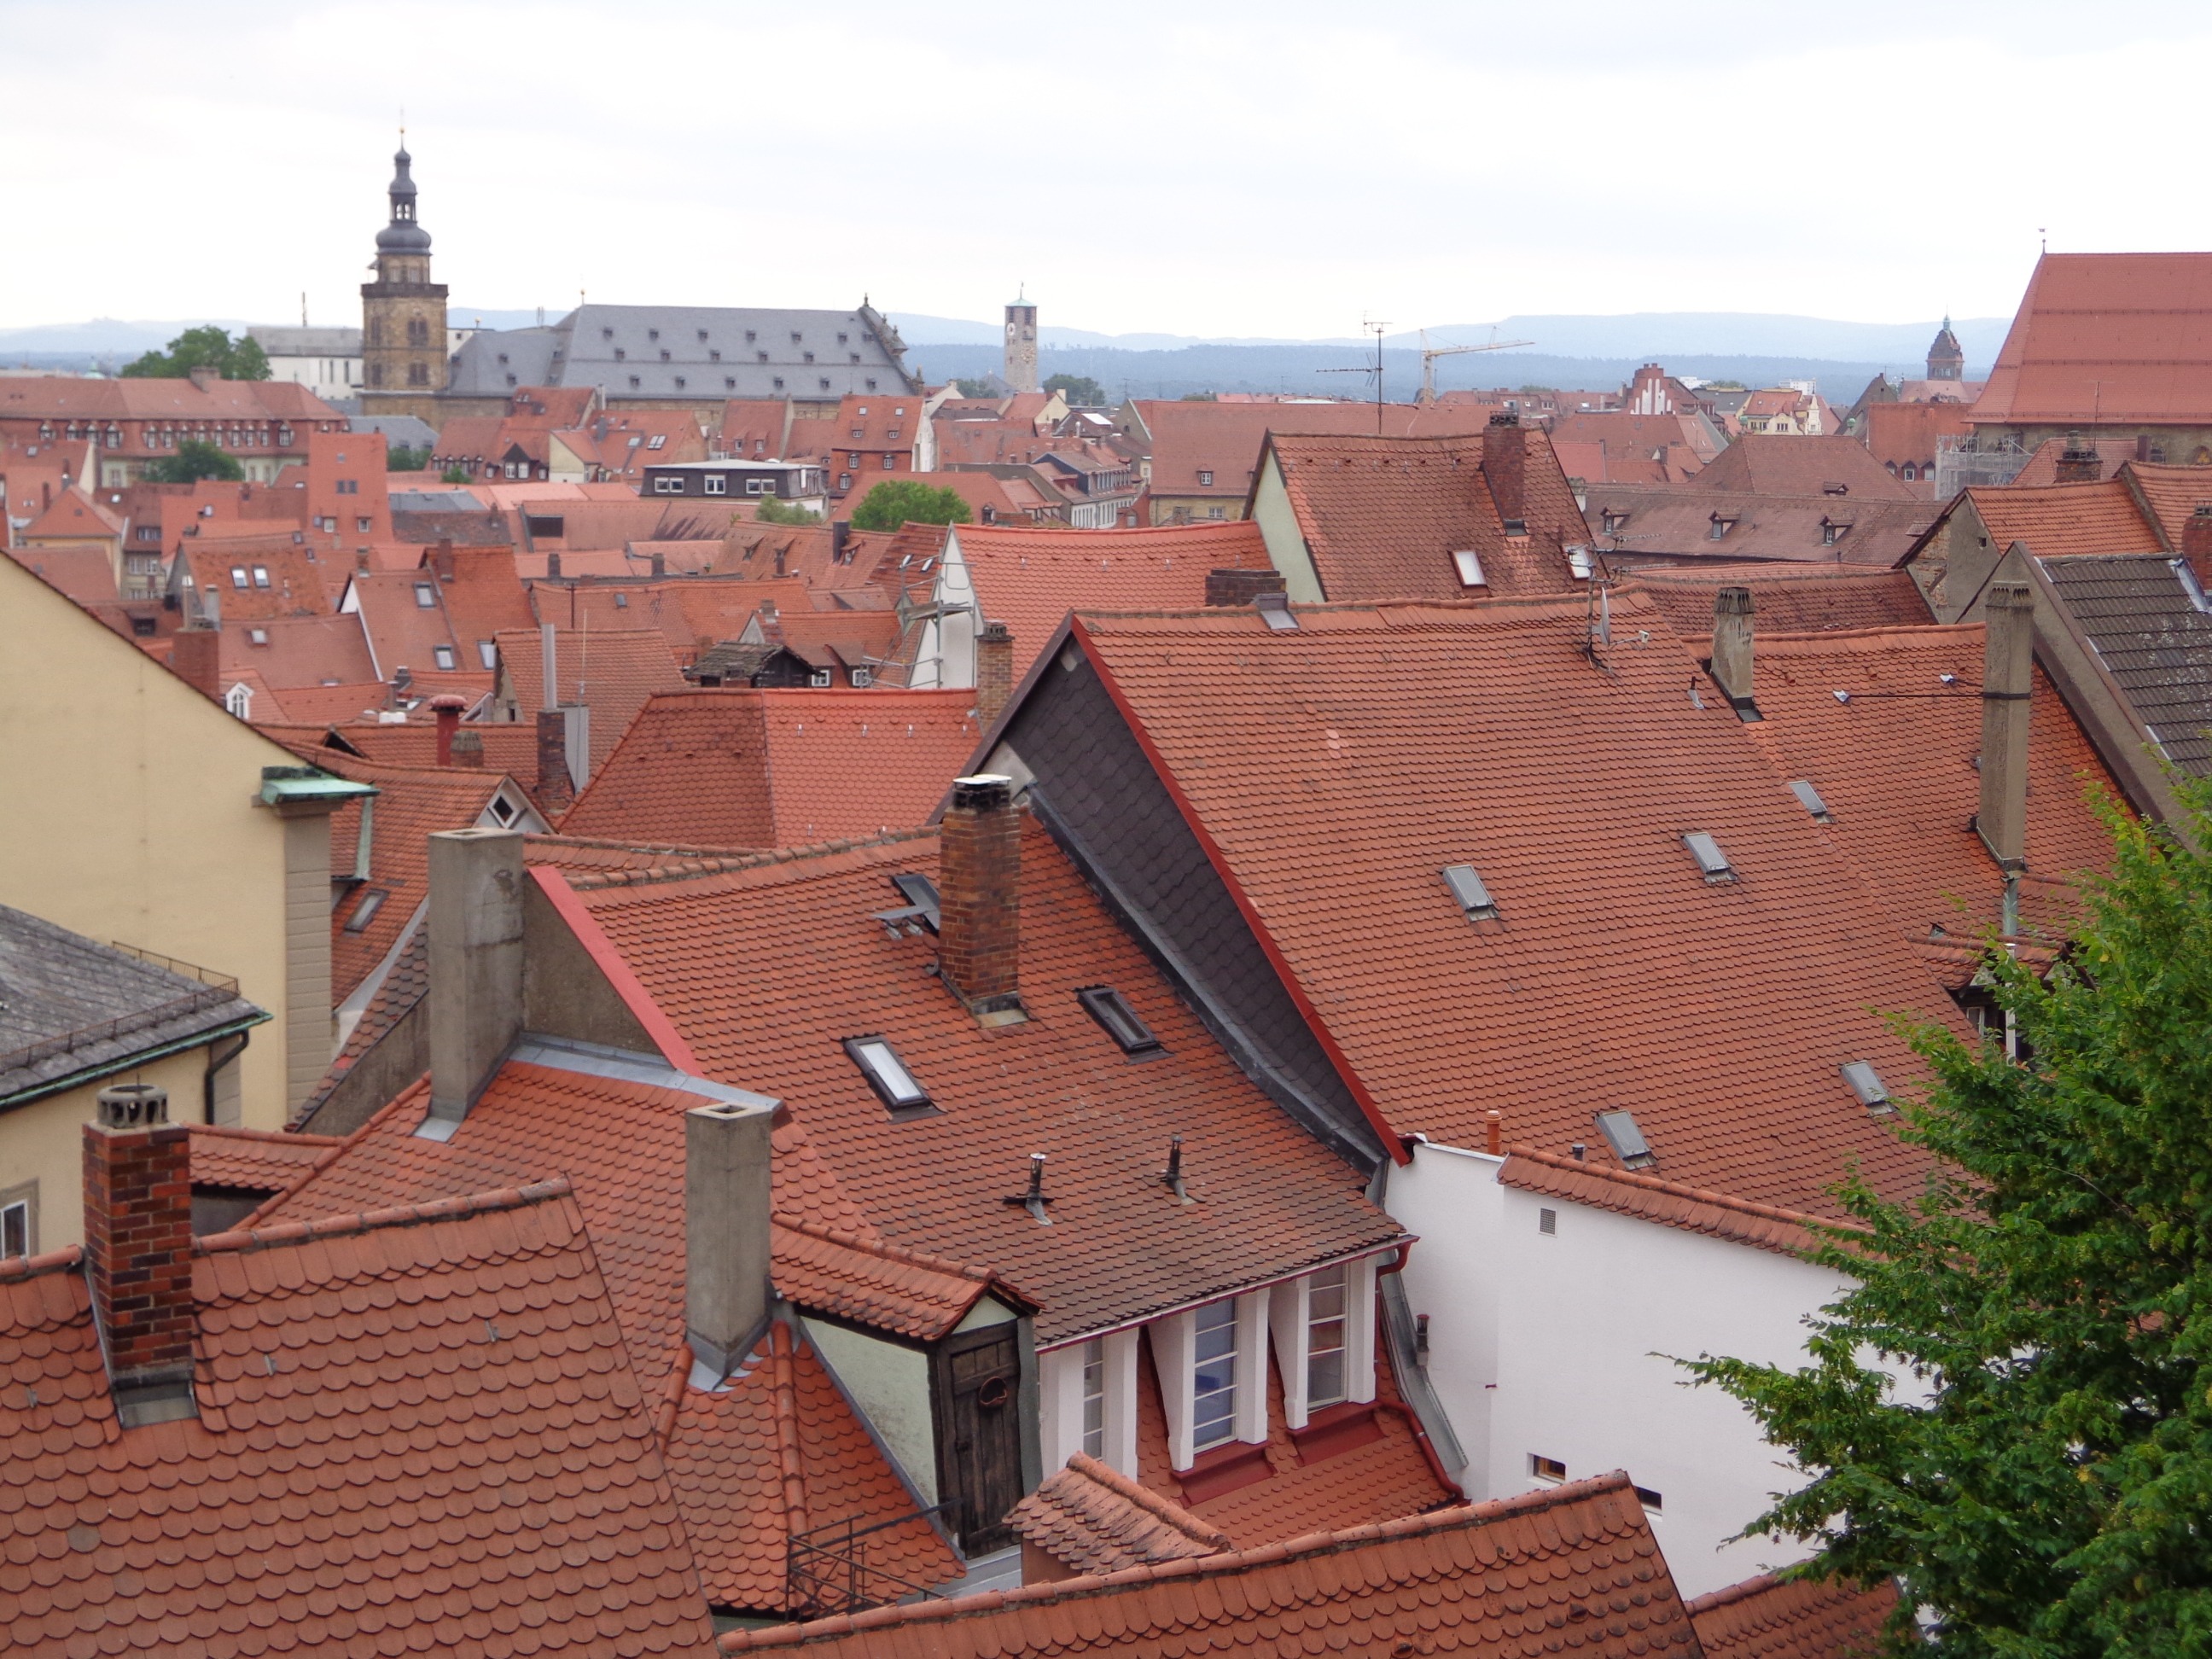
house, town, roof, facade, property, brick, old town, roofs, bamberg, neighbourhood, residential area, outdoor structure